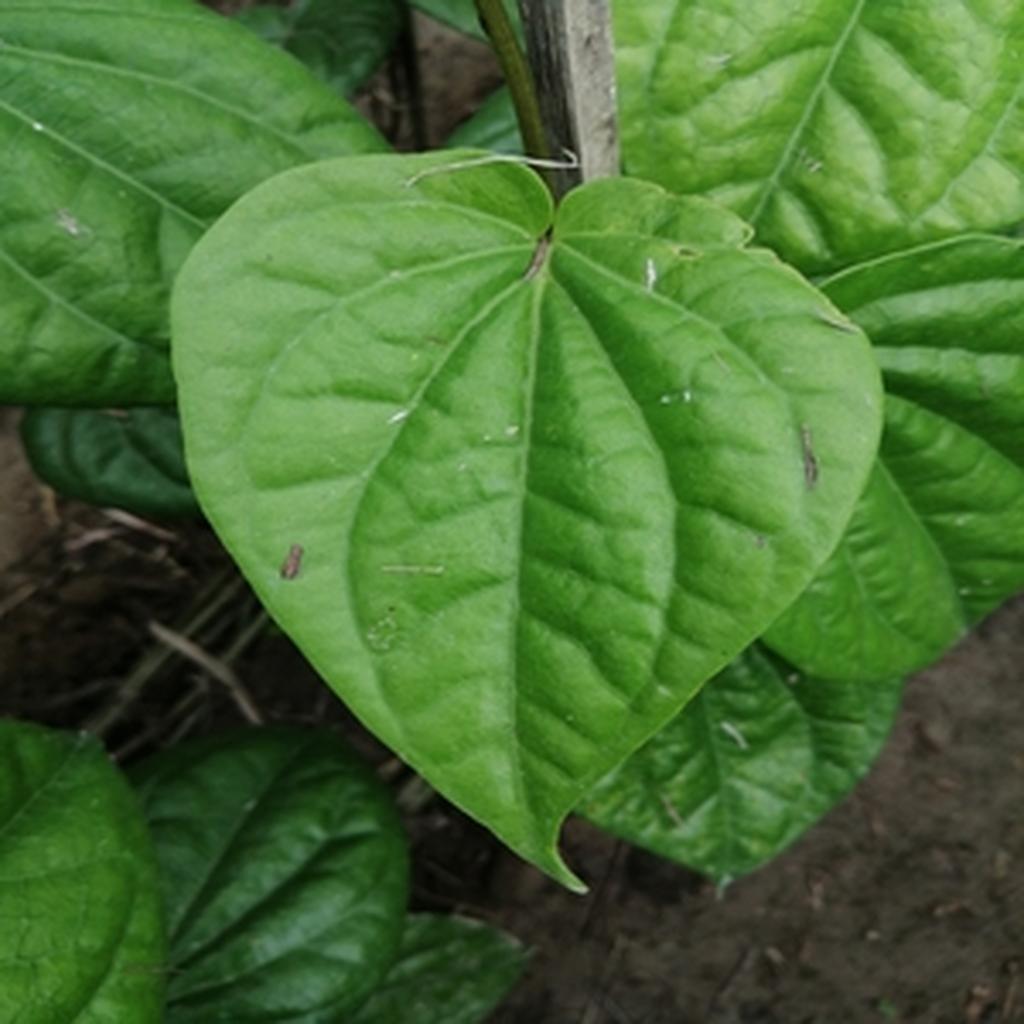
Label: Healthy_Leaf